Dovžan Gorge

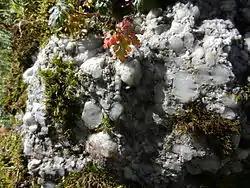
Quartz conglomerate in the Dovžan Gorge

Flint is the strongest and oldest rock in the Dovžan Gorge. Like all rocks in the gorge, this is also a sedimentary rock. It was formed in a similar manner to Tarvisio breccia. Almost 300 million years ago, the Karawanks were under a shallow sea, and rivers carried gravel, sand, and clay from the land, which later formed conglomerate. The pebbles are well rounded, indicating their long journey. They are closely packed together, and the intermediate binder is crushed quartz sand.